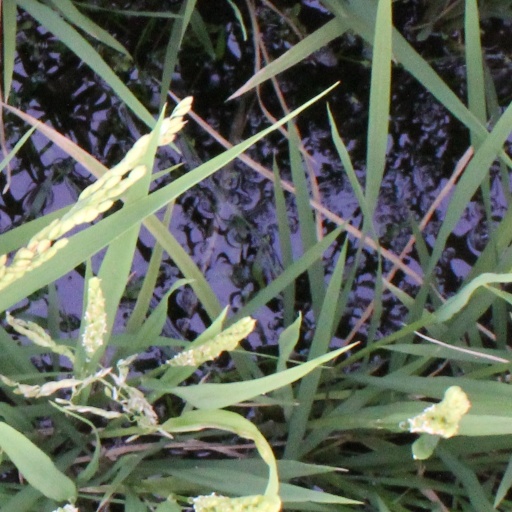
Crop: rice